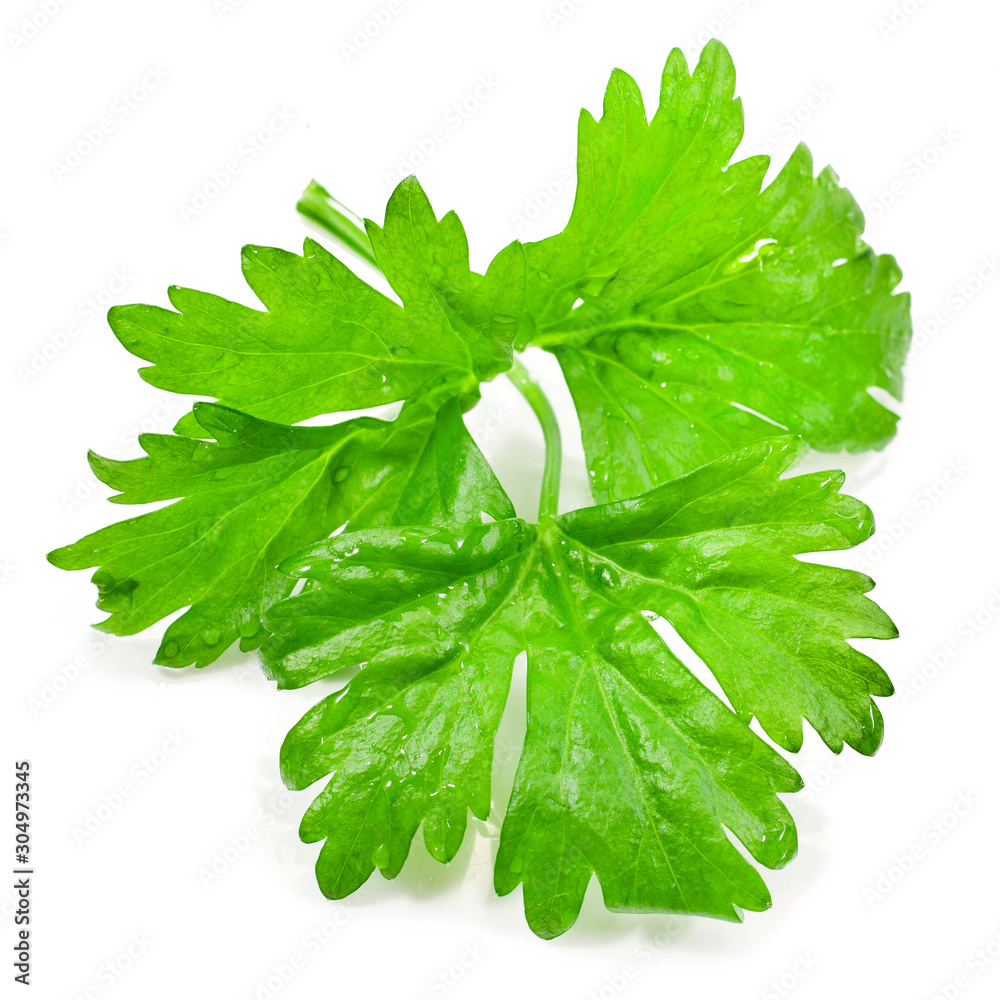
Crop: unknown
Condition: celery